Sa'id ibn al-As

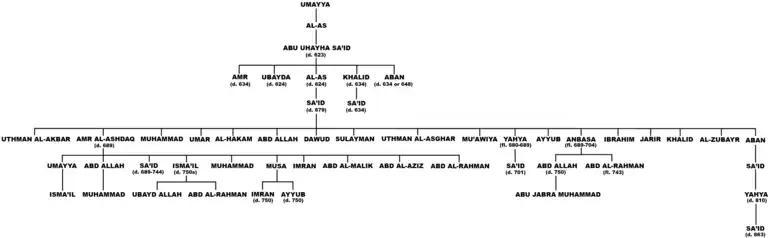
Genealogical tree of the family of Sa'id ibn al-As, a cadet branch of the Umayyad dynasty

Sa'id took part in the defense of Uthman's house when it was besieged by Egyptian rebels in 656. The caliph was ultimately killed and Sa'id was wounded in the attack. In the aftermath, he was set to join A'isha, Talha ibn Ubayd Allah and Zubayr ibn al-Awwam in their pursuit of vengeance over Uthman's death. However, he refused to fight alongside them against Uthman's successor, Caliph Ali at the Battle of the Camel. Instead, he settled in Mecca. Despite not participating in the war with Ali, Caliph Mu'awiya I, a leading opponent of Ali, appointed Sa'id governor of Medina in 669. He replaced Marwan ibn al-Hakam until the latter was reappointed to the post in 674.